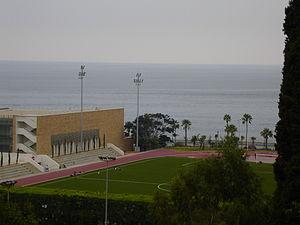
L’éducation au Liban est inspirée du système napoléonien : au Liban, le baccalauréat est nécessaire pour faire des études universitaires. Néanmoins comme dans tous les pays francophones le bac français peut être présenté à la place du libanais. Un accords France-Liban fait en 1943 après l’indépendance du Liban, proclame la mutuelle reconnaissance des diplômes.